Maria Darmstädter

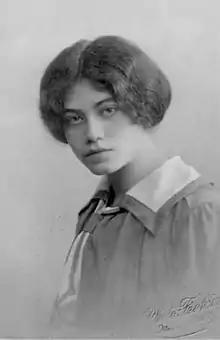
Maria Darmstädter

Maria Darmstädter (22 June 1892 – 13 February 1943), also known under her married name Maria Krehbiel-Darmstädter, was a German religious scholar and Holocaust victim. Born to a prominent Jewish family from Mannheim, she was baptised in the Lutheran church as an adult and shortly after joined the newly established Christian Community in the early 1920s. She was one of the community's first and most influential members, and contributed greatly to its development and liturgy. She was deported to Gurs internment camp by the Nazis in October 1940 and murdered in Auschwitz. Her letters from Nazi concentration camps were published in 1970.